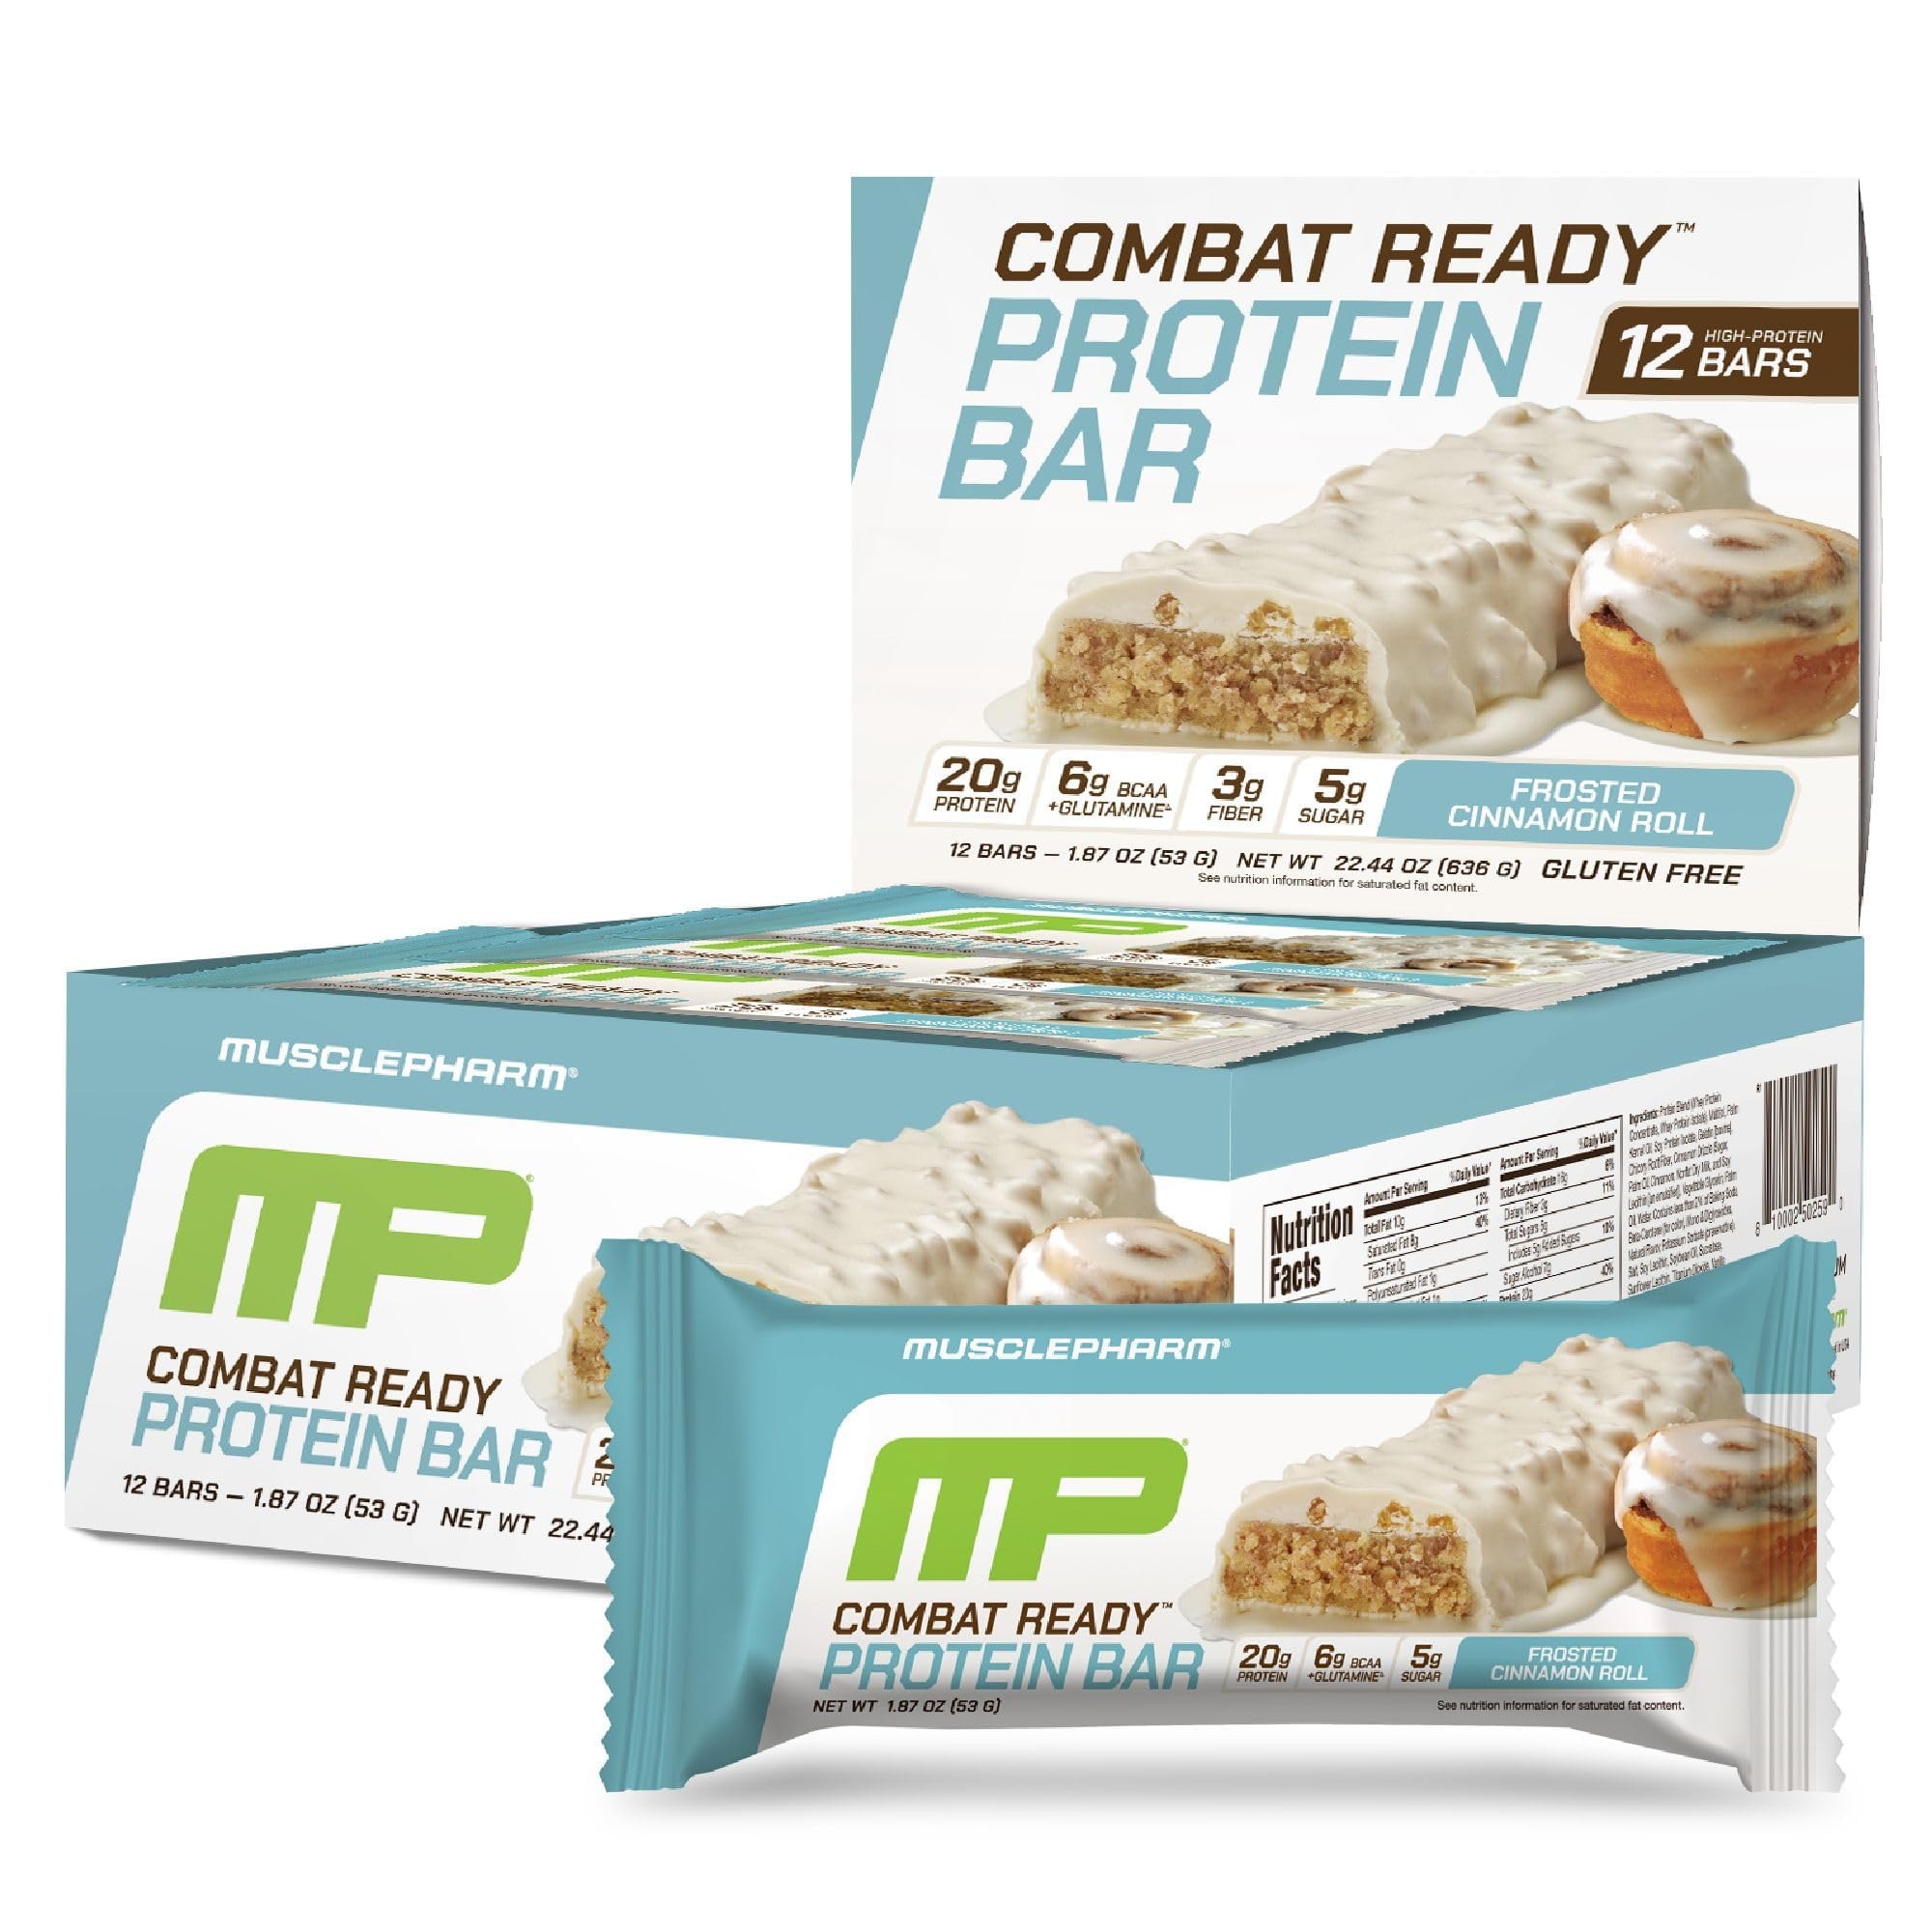
Item Name: MusclePharm Combat Ready Protein Bar, Cinnamon Roll High Protein Bars, Combat Cravings, Fuel Performance & Meet Energy Demands, 20g Protein from Whey Protein, 3g Fiber, Gluten Free, 12 Bars
Bullet Point 1: Fuel Performance & Combat Cravings: Indulge with an award-winning MusclePharm Combat Ready Protein Bar and its combination of superior taste and balanced nutrition. Packed with 20 grams of premium protein to fuel the energy demands of a high-performance lifestyle, meet protein needs and combat cravings.
Bullet Point 2: Delightfully Chewy & Crispy: Combat Ready Protein Bars are a symphony of textures – soft-baked to perfection for a delightful balance of crispy and chewy. Our rich Cinnamon Roll flavor features a decadent layer of cakey goodness so you'll really enjoy these high protein snacks.
Bullet Point 3: The Athletes Protein Bar: For athletes who demand more, our high protein bars provide an exceptional macro profile powered by top-tier whey protein and a balanced boost of prebiotic fiber from Chicory Root to support digestion and satiety while promoting muscle recovery and growth.
Bullet Point 4: Nutrition Facts: Includes 12 Combat Sport Bars, each offering 20g Protein, 3g Fiber & 230 Calories, Gluten Free protein bars, Cinnamon Roll Flavor.
Bullet Point 5: Unleash Your Potential: Our mission is to fuel the relentless pursuit of greatness among athletes. Our cutting-edge, science-backed formulas optimize physical performance, enhance recovery, and ensure you have the tools you need to conquer new heights and redefine your limits.
Product Description: MusclePharm Combat Ready Protein Bars are the Protein Bars for athletes and fitness enthusiasts looking for a delicious and nutritious way to fuel their bodies. Each soft-baked bar delivers 20 grams of premium protein, sourced from whey isolate and concentrate to support muscle recovery and growth. The Cinnamon Roll flavor not only tastes great and helps boost high protein but also satisfies cravings in a healthy way. What sets these premier protein bars apart is their satisfyingly crispy and chewy texture, achieved through a unique soft-baking process. This process results in a delightful combination of crunchy and chewy layers, making each bar a pleasure to eat. These baked whey protein bars are an excellent choice for those who need a quick protein boost before or after workouts, and are perfect to take as meal replacement bars or high protein snacks during a busy day. They provide the essential nutrients needed for optimal athletic performance and recovery, making them an ideal addition to any fitness routine. With MusclePharm's commitment to quality and safety, you can be confident that you're consuming a product that is gluten free and crafted to meet the rigorous standards of athletes who demand the best for their bodies. MusclePharm Combat Ready Protein Bars are part of the MusclePharm Sport Series, which includes a range of products designed to optimize physical performance, enhance recovery, and support overall wellness. Whether you're a professional athlete, a fitness enthusiast, or just someone looking for healthy snacks, gluten free snacks or high protein food, these deliciously balanced nutrition bars are an excellent choice to help you combat cravings, reach your goals and Unleash Your Potential.
Value: 12.0
Unit: Count

Price: 34.99